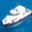
Label: ship